Hurricane Florence

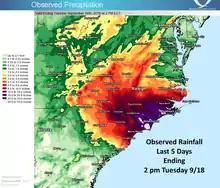
5-day map accumulation with Florence over the Carolinas

Upon the designation of Potential Tropical Cyclone Six on August 30, the government of Cape Verde issued tropical storm warnings for the islands of Brava, Fogo, and Santiago. Domestic airlines cancelled 20 flights on August 31 and September 1; maritime travel was also suspended for this period. Mariners were advised to remain cautious of large swells around the islands, potentially reaching . Under the threat of damaging waves, the Autoridade Nacional de Proteção Civil evacuated 125 people, primarily elderly, from Furna and Rincão. Eleven military personnel were deployed to Rincão to assist in evacuations and preparations. Tropical storm warnings were discontinued on September 1, as the system progressed westward and no longer posed a threat to the archipelago.